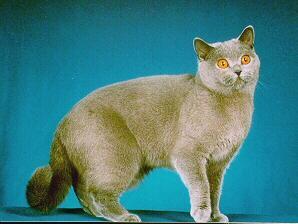
Breed: British Shorthair